St. Andrew's Cathedral, Philadelphia

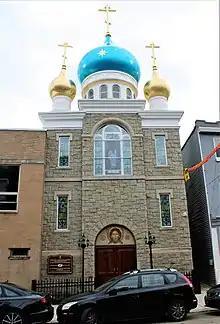
St. Andrew's Cathedral in 2022

St. Andrew's Cathedral, is a Russian Orthodox cathedral in Philadelphia. Established in 1897, it is the oldest Eastern Orthodox Christian Church in Philadelphia. The current rector is the Archpriest Mark Shinn. It is located at 5th Street & Fairmount Avenue.